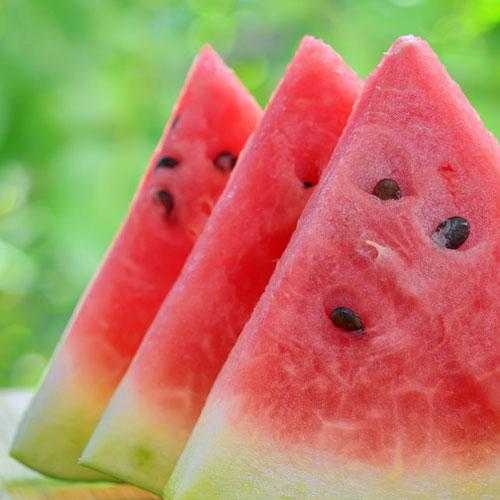
Label: Watermelon